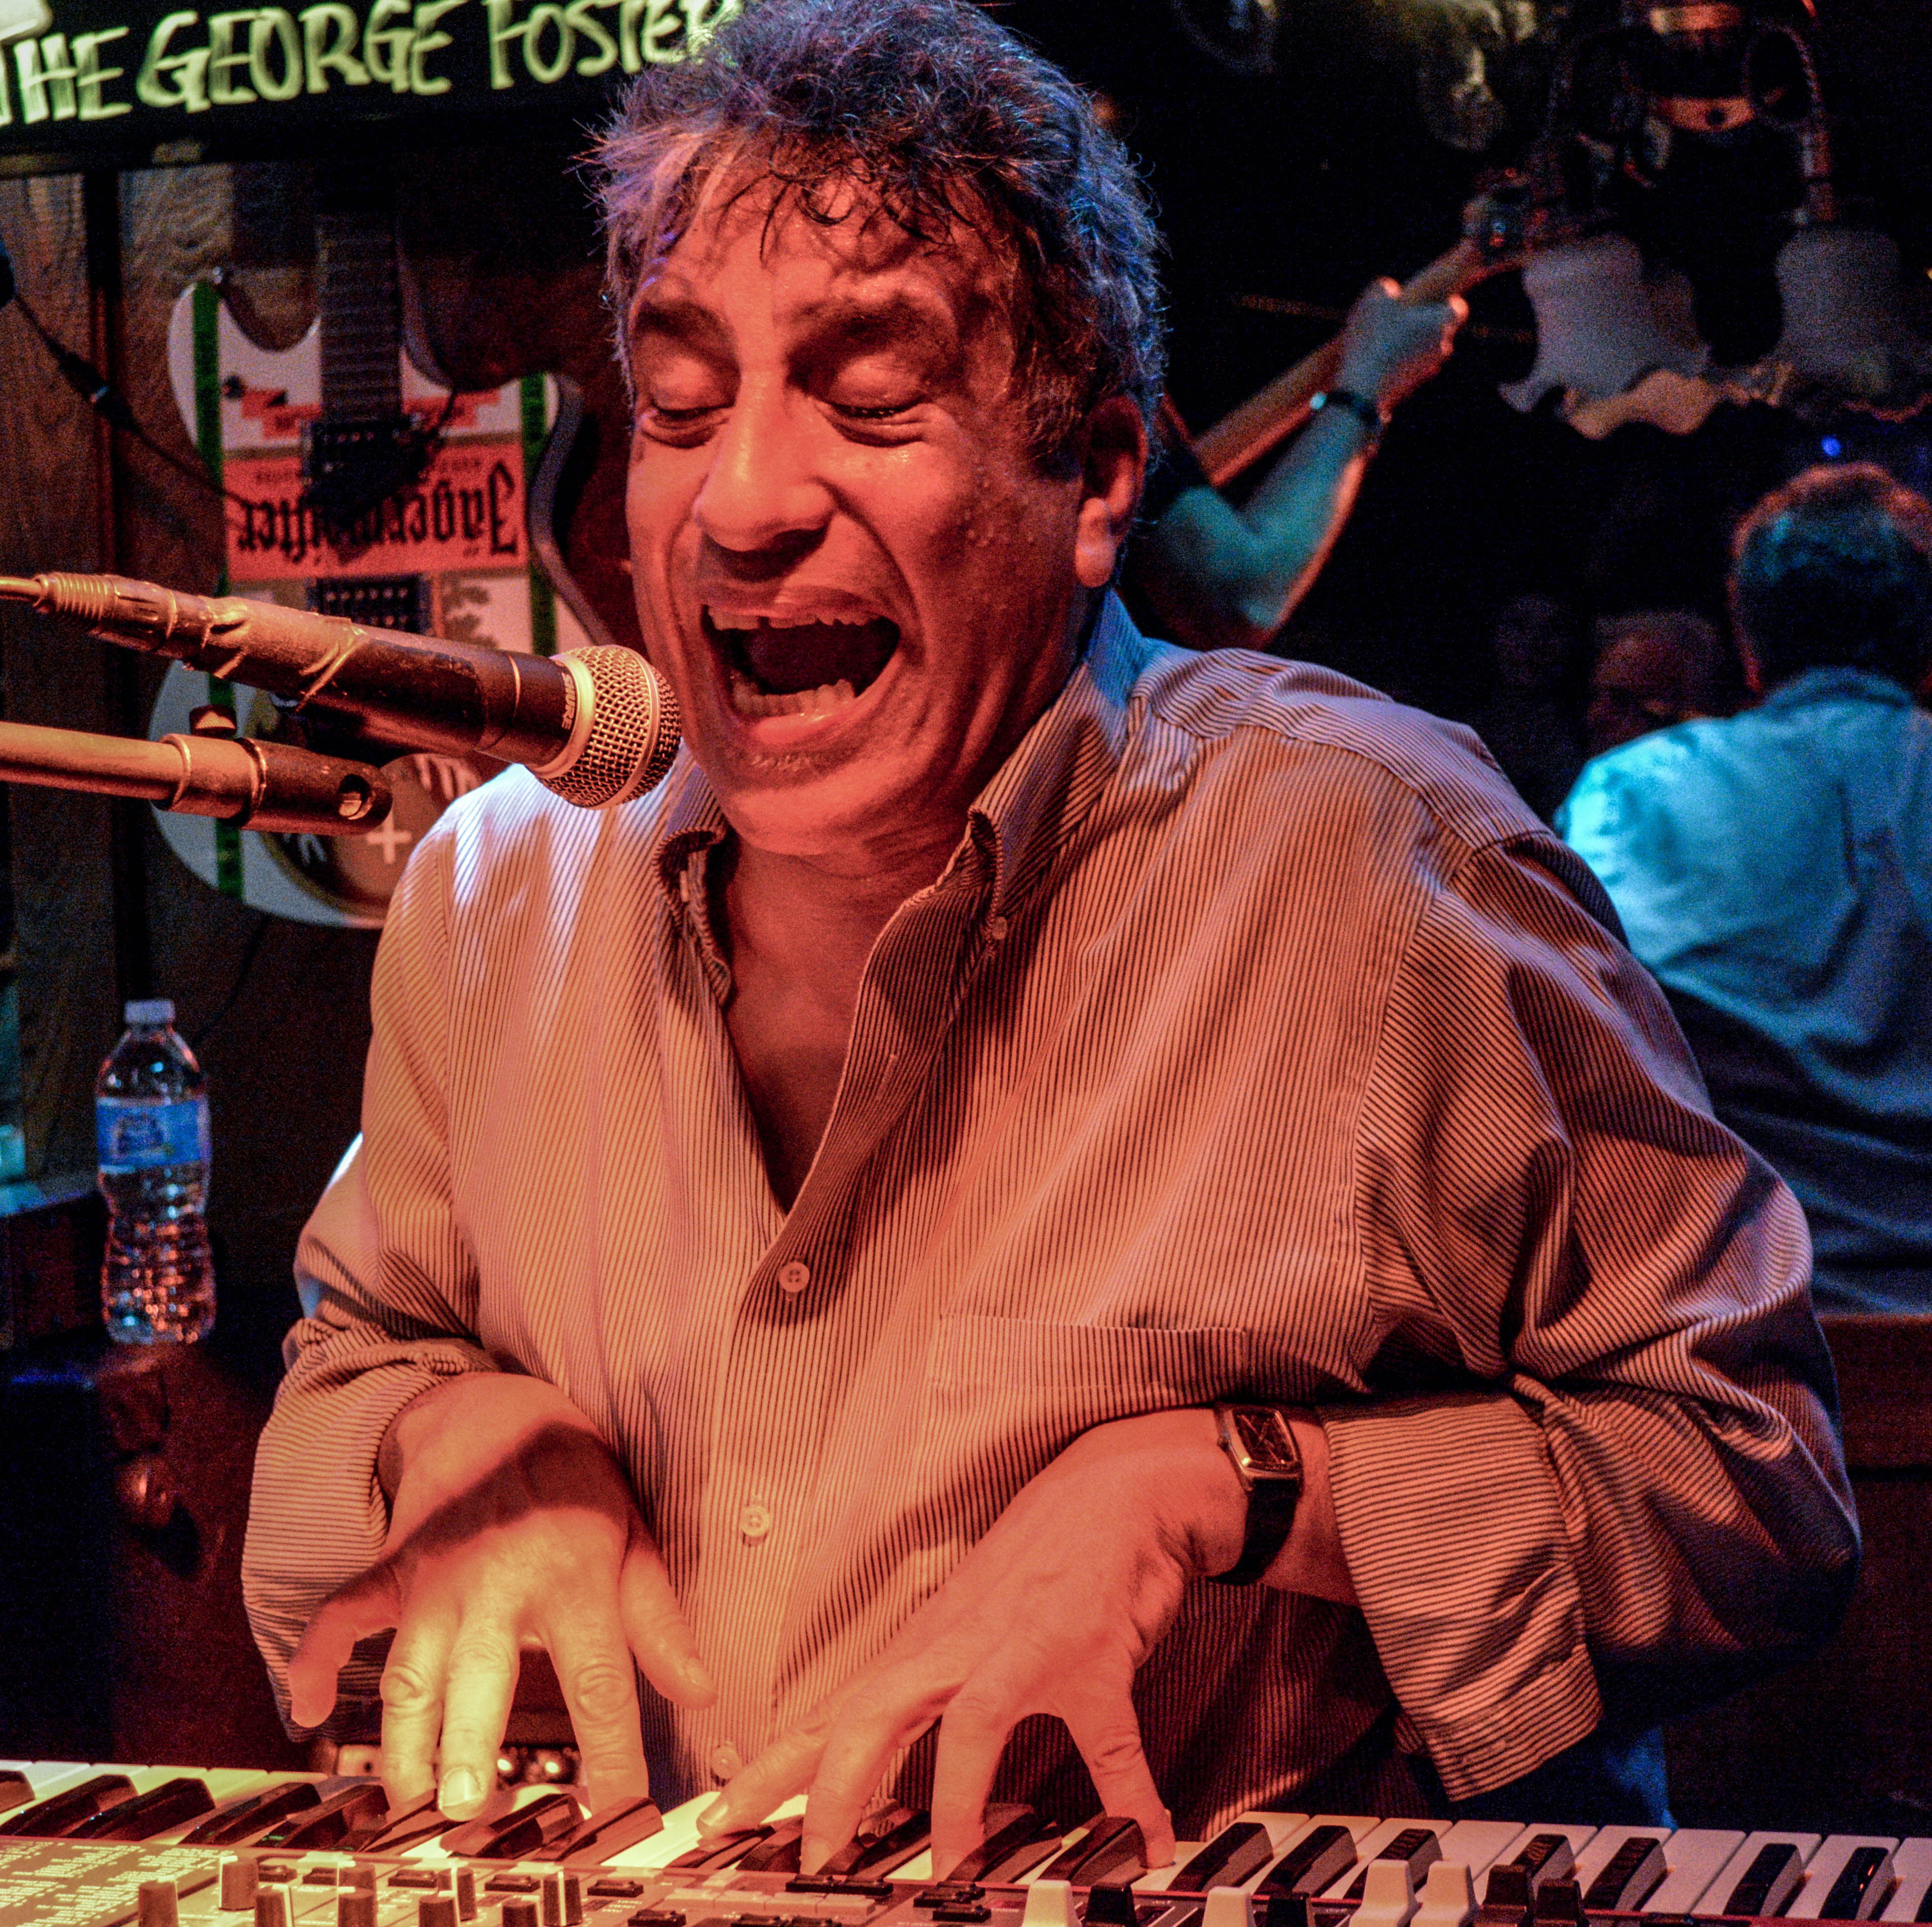
music, singing, chriscainblues, entertainment